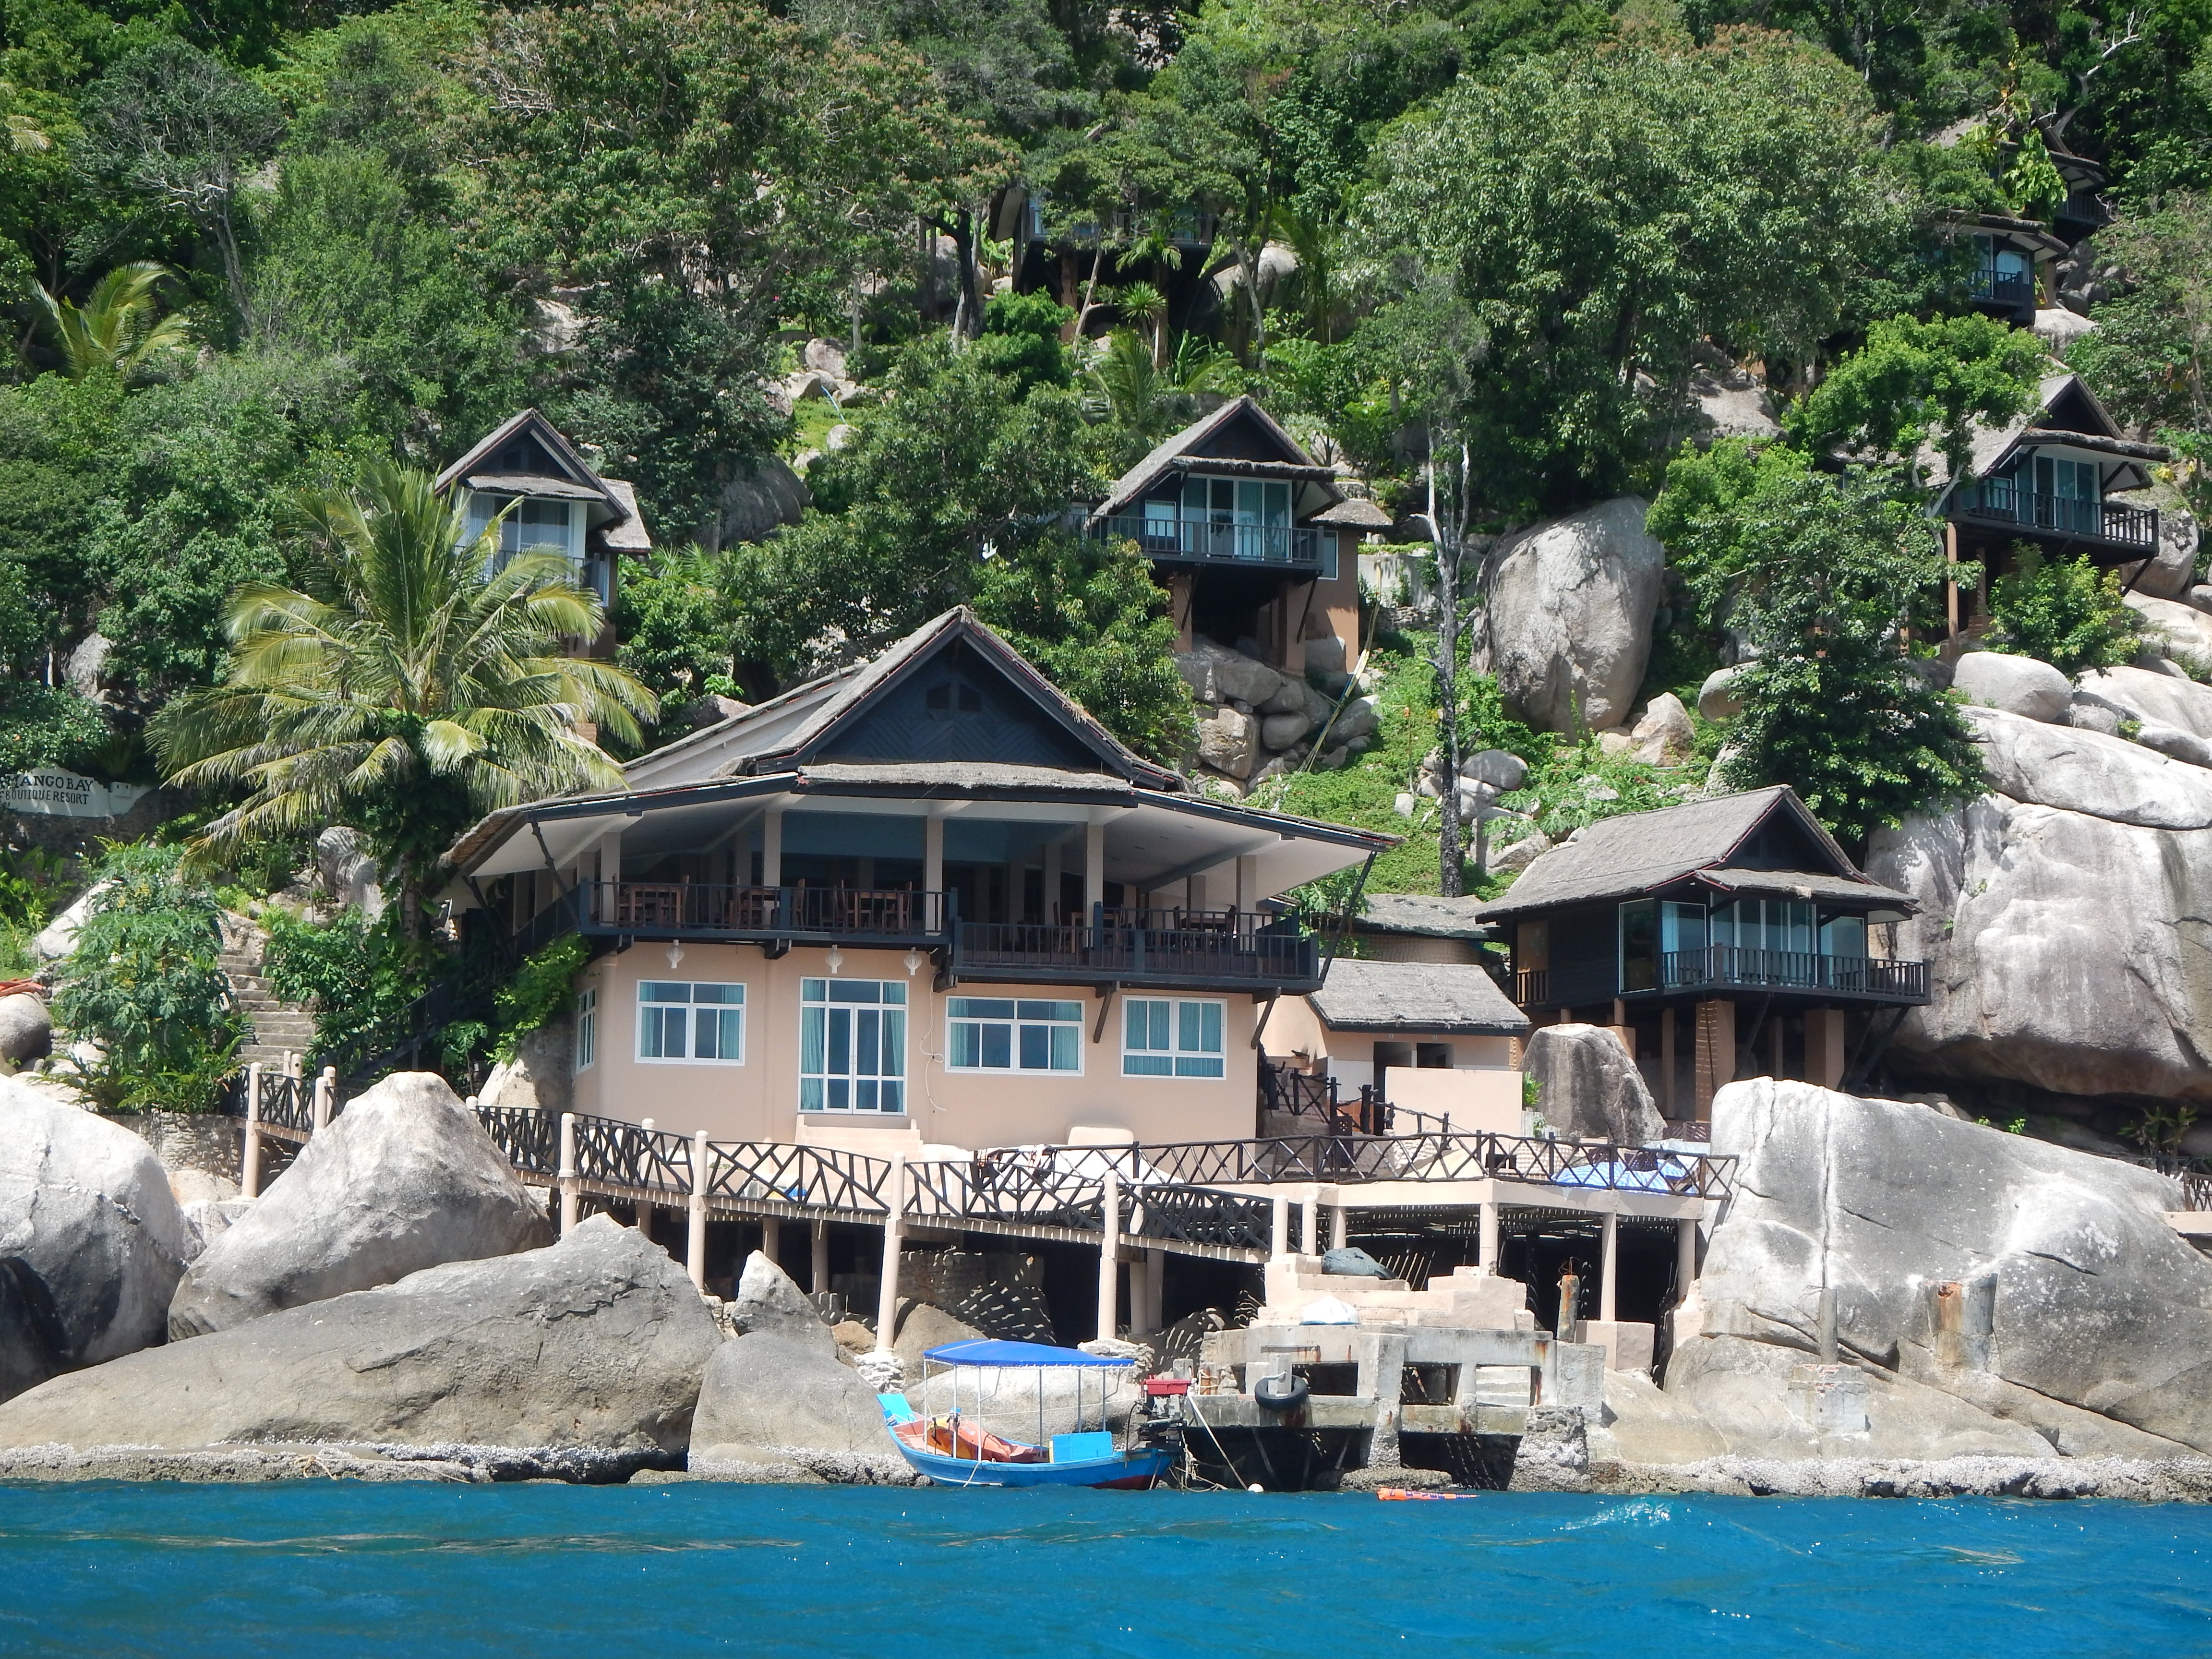
sea, vacation, village, swimming pool, cottage, tourism, thailand, resort, water park, kohsamui